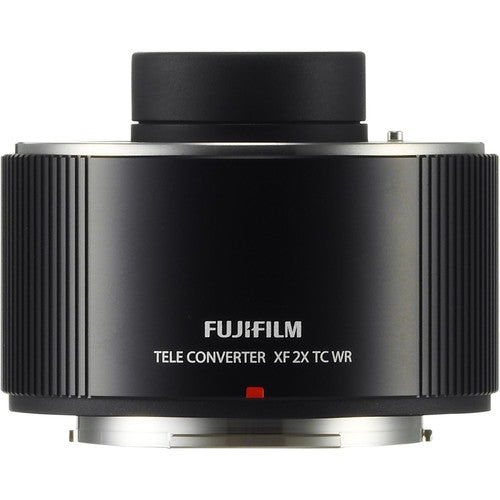
Fujifilm XF 2x TC WR Teleconverter
Brand: Fujifilm
Fujifilm XF 2x TC WR Teleconverter Double the reach of your XF 50-140mm f/2.8 R LM OIS WR and XF 100-400mm f/4.5-5.6 R LM OIS WR lenses with the XF 2x TC WR Teleconverter from FUJIFILM . The X mount converter magnifies the image by 2x and retains full communication between the lens and body; enabling metering, autofocus, and image stabilization as well as the transmission of Exif data. Additionally, the teleconverter is designed to maintain the weather resistance of the entire Fujifilm system with a sealed construction that reduces the chances of dust, water, or even cold from affecting performance. It features an excellent optical design with a construction of 9 elements in 5 groups to maintain the optical performance of the original lens. Also, thanks to the unified design when mounted to a compatible lens, the teleconverter is weather and dust-resistant and operates at temperatures as low as -10 degrees. This makes it possible to be used with confidence outdoors when used with the weather and dust-resistant X-T1 and X-Pro2 camera bodies, and the XF 50-140mm f/2.8 R LM OIS WR and XF 100-400mm f/4.5-5.6 R LM OIS WR lenses. The construction of 9 elements in 5 groups maintains the optical performance of the original lens. High-image quality design that maintains the optical performance of the original lens By using the optimal image quality parameters for the overall characteristics of the original lens and 2x teleconverter, excellent imaging performance with great aberration suppression is still achieved Weather and dust-resistant and -10°C low-temperature operation Specifications: Lens Construction: 9 elements 5 groups Camera Mount: Fujifilm X Focal Length: 2x that of the original lens Maximum Aperture: 2 additional stop Minimum aperture: 2 additional stop Focus Range: Approx. same as that of the original lens Magnification: 2x that of the original lens Groups: 5 Format Compatibility: APS-C Autofocus: Yes, with compatible lenses with XF 50-140mm f/2.8 lens, phase- and contrast-detection AF is supported with XF 100-400mm f/4.5-5.6 lens, only contrast-detection AF is supported Elements: 9 Dimensions (DxL): 2.3“ / 58 mm x 1.2“ / 30.2 mm Weight: 170 Optical Design: 9 Elements in 5 Groups Magnification: 2x
Category: Cameras & Optics > Camera & Optic Accessories > Camera Lens Accessories > Lens Converters